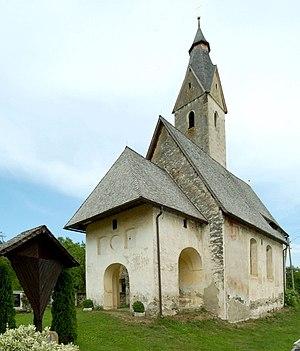
Poggersdorf est une commune autrichienne du district de Klagenfurt-Land en Carinthie au statut spécifique de « commune de marché ».